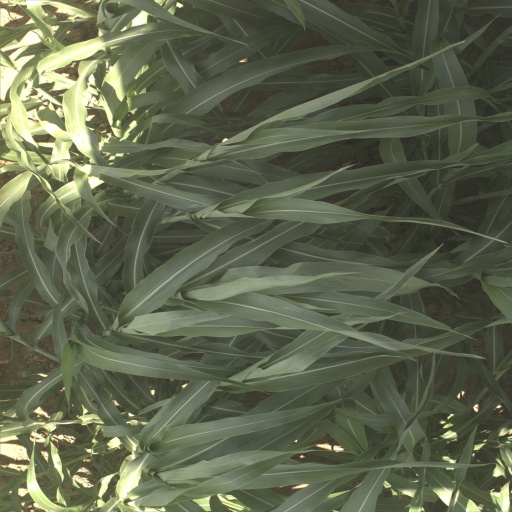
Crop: sorghum